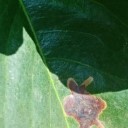
Label: Miner